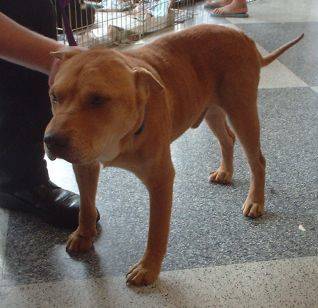
Label: dog